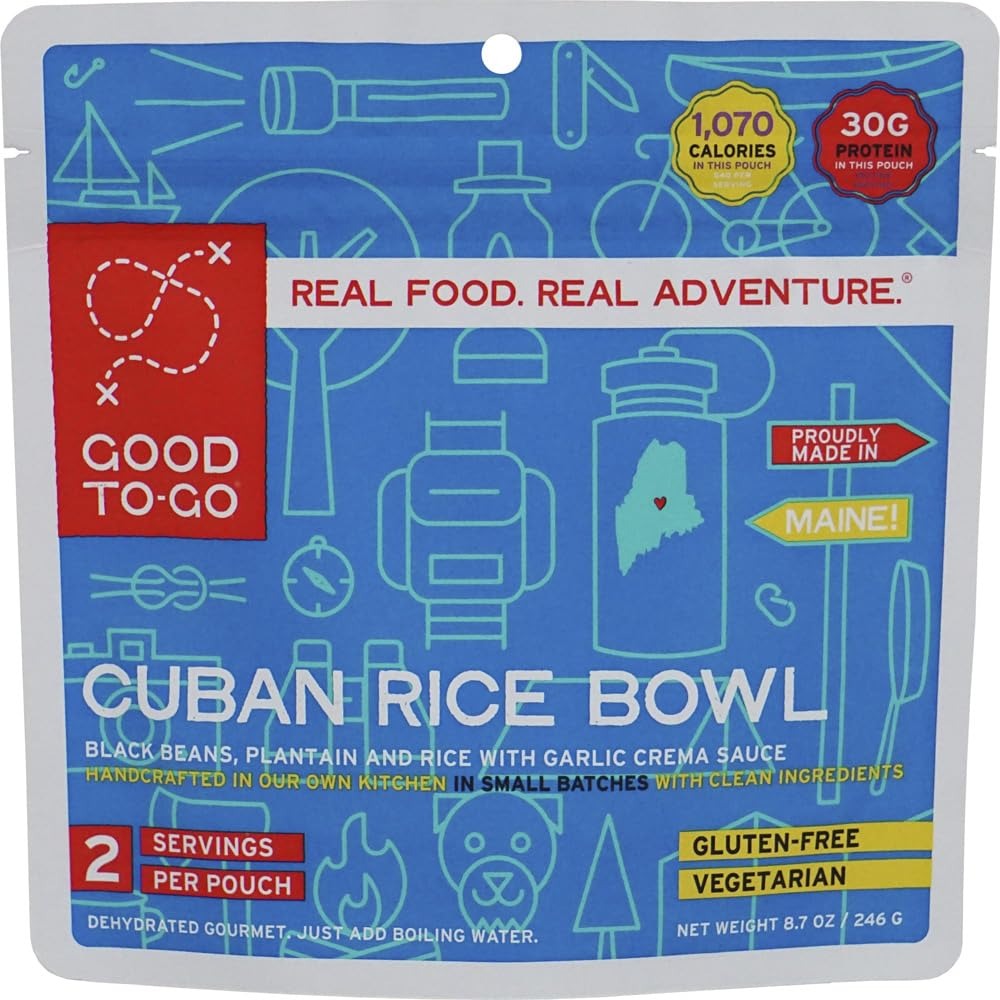
Item Name: GOOD TO-GO Cuban Rice Bowl (Double Serving) | Camping & Backpacking Food | Just Add Water Backpacking Meals | Good To-Go Dehydrated Meals Taste Better Than Freeze Dried Food
Value: 8.7
Unit: Ounce

Price: 15.35